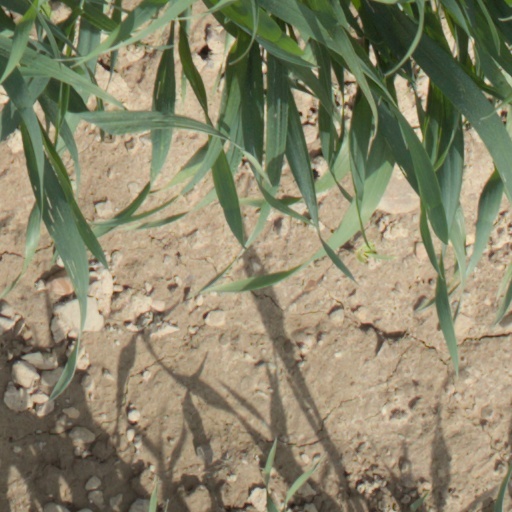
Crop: wheat